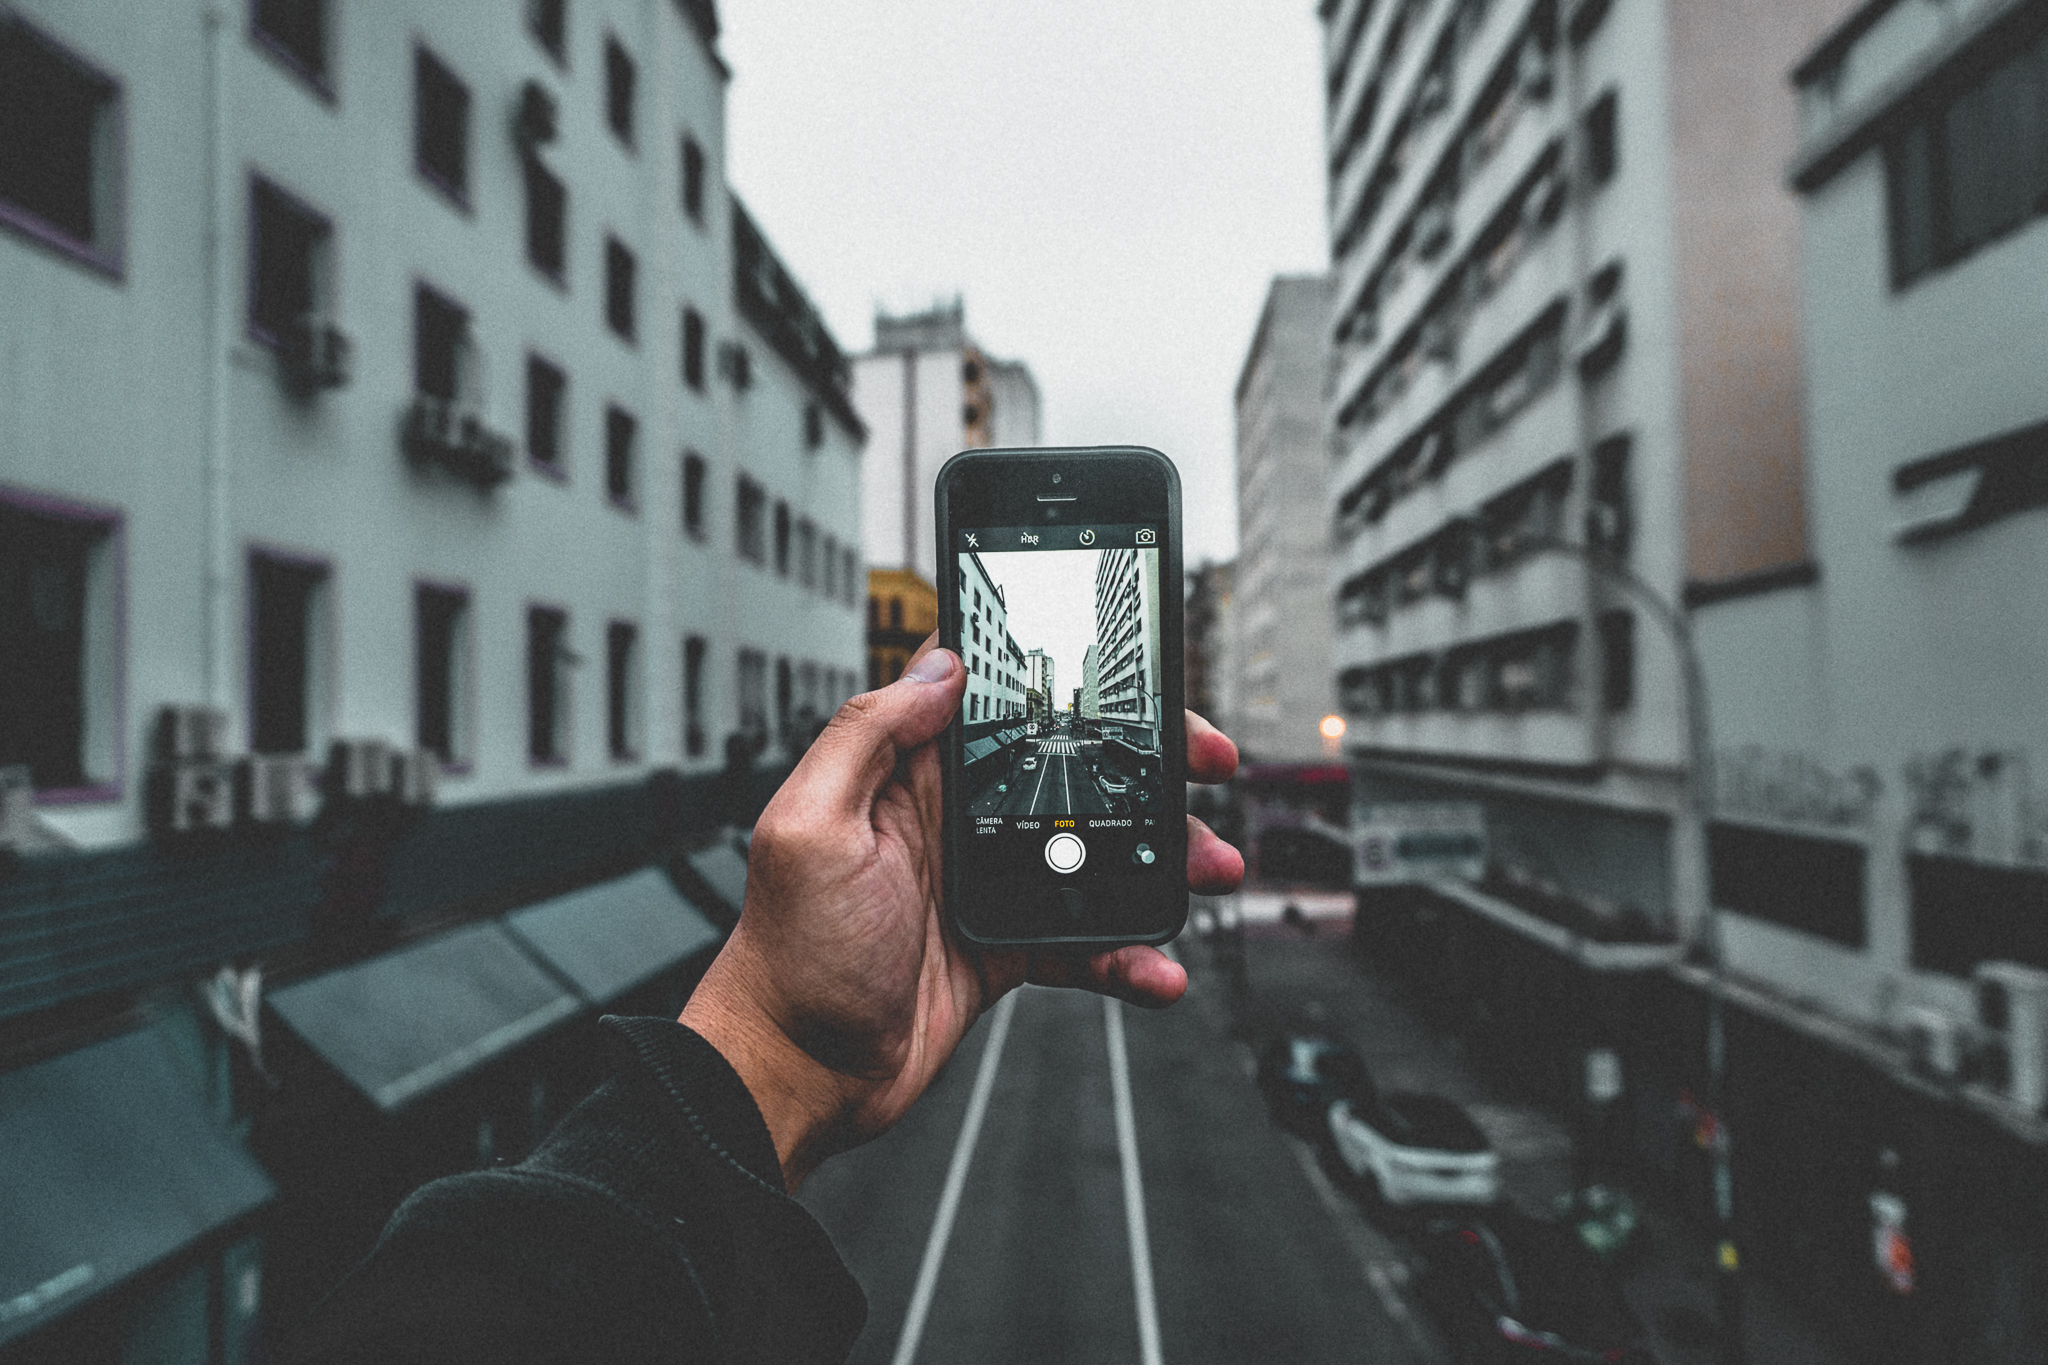
iphone, smartphone, hand, road, street, perspective, city, urban, macro, mobile phone, public transport, buildings, cars, vehicles